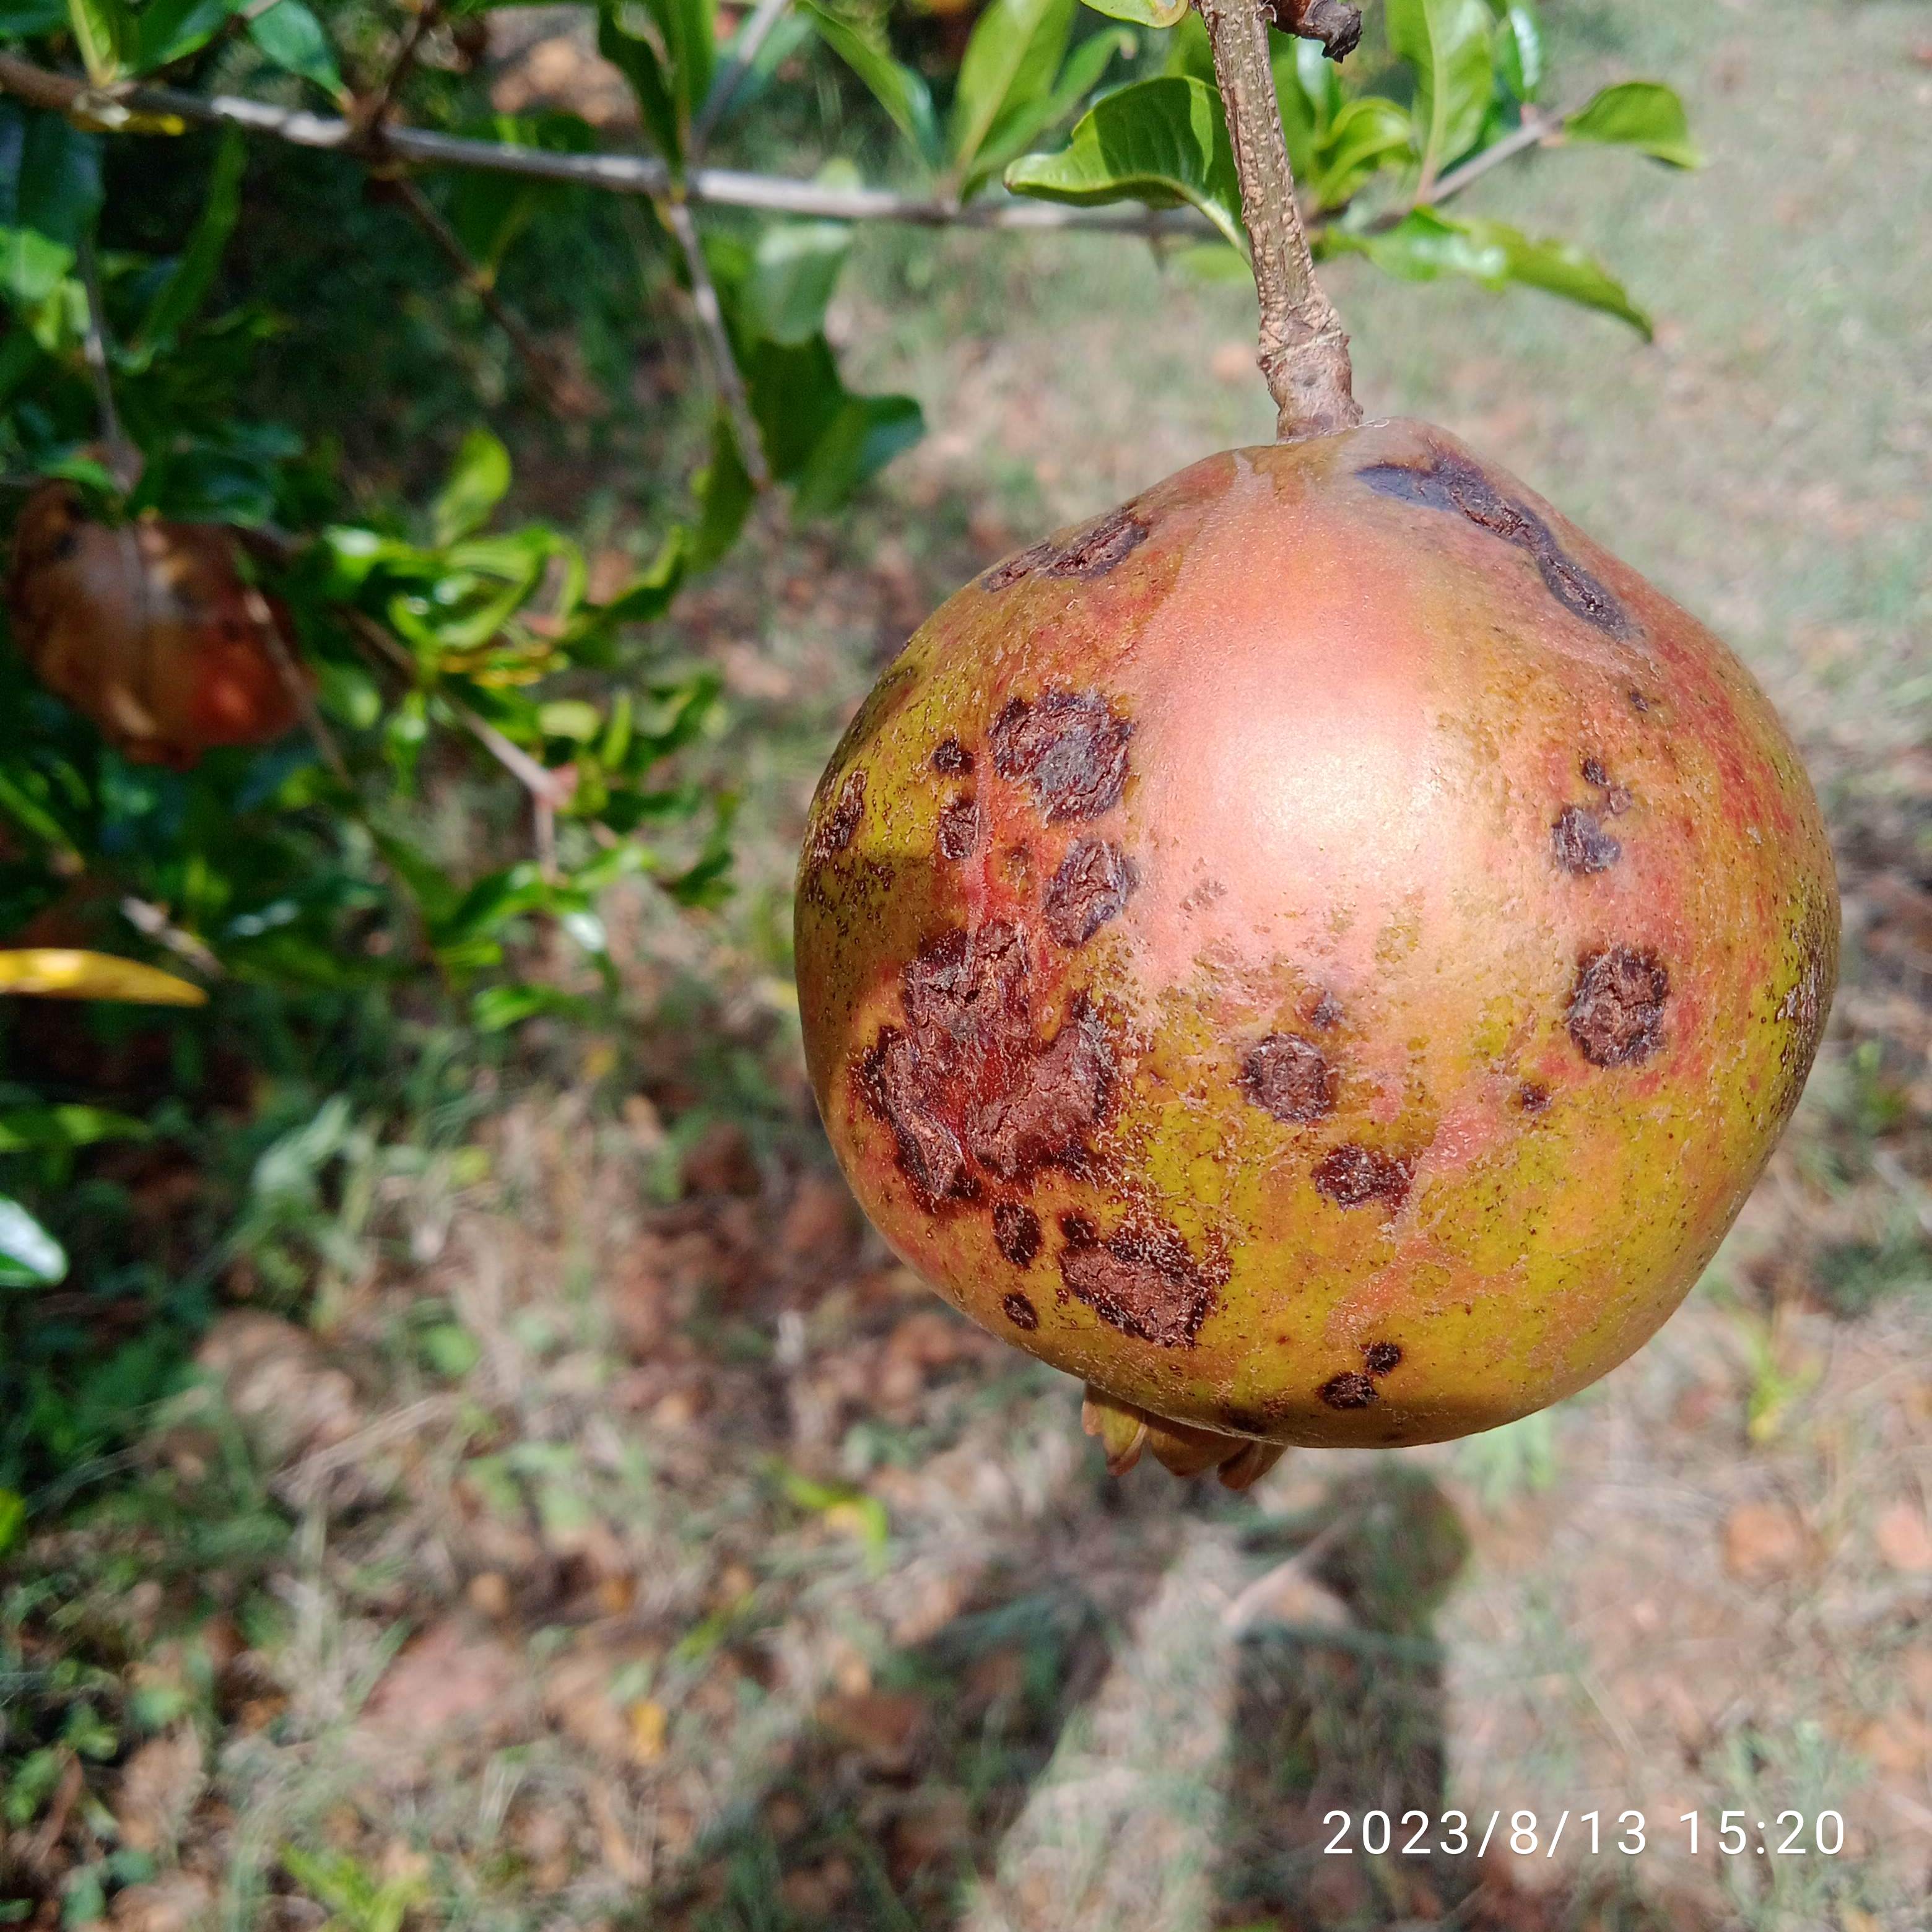
Label: Cercospora